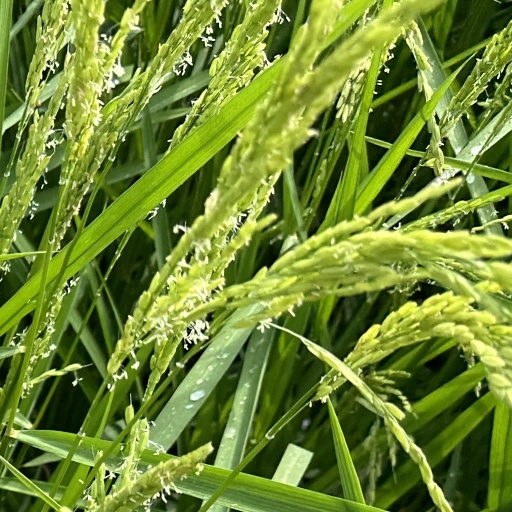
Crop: rice